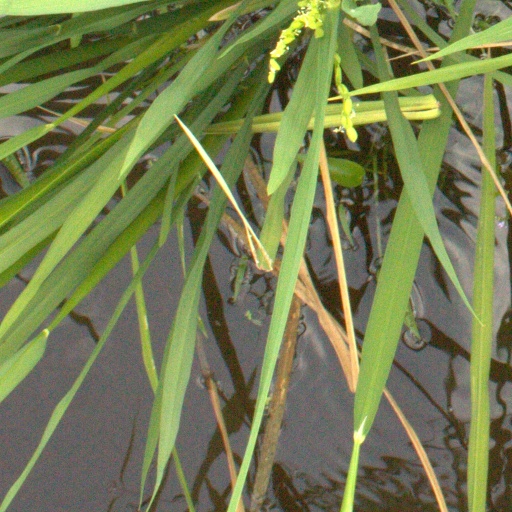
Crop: rice